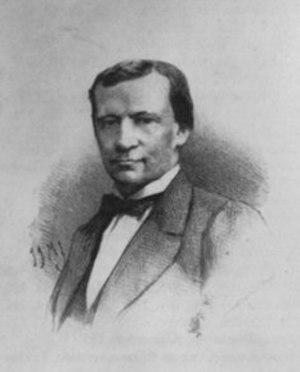
La littérature néerlandaise du XIXᵉ siècle est la littérature de langue néerlandaise produite au XIXᵉ siècle. Cette limite initiale, dans le temps, sera toutefois dépassée dans l'intérêt de la cohérence de l'article, dans l'introduction du sujet et lorsque seront traités des auteurs ayant leurs racines esthétiques au XIXᵉ siècle et une partie de leur production littéraire au XXᵉ siècle.